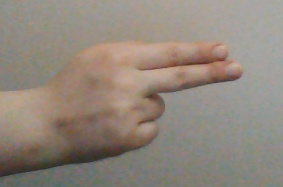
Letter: ain